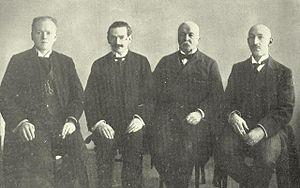
Le tournoi d'échecs de Saint-Pétersbourg 1914 était organisé par le club d'échecs de Saint-Pétersbourg du 21 avril au 22 mai 1914. Il fut remporté par le champion du monde Emanuel Lasker devant les futurs champions du monde José Raul Capablanca et Alexandre Alekhine, suivis des prétendants au championnat du monde Siegbert Tarrasch et Frank Marshall.